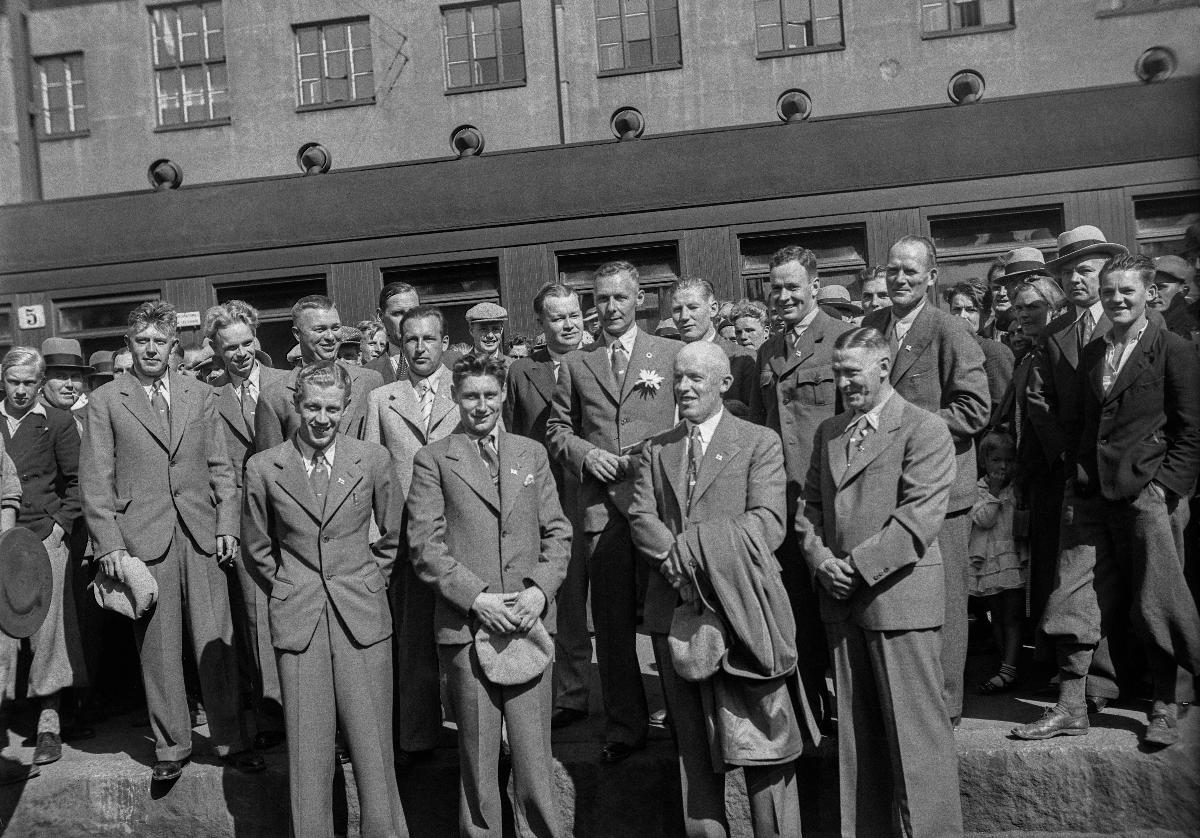
Suomalaisurheilijat lähtevät Berliinin olympialaisiin 1936
De finska idrottarna reser till olympiska spelen i Berlin 1936; Finnish sportsmen leave for Berlin Olympics 1936
sisällön kuvaus: Suomalaisurheilijat lähtevät Berliinin kesäolympialaisiin Helsingin rautatieasemalta 27.7.1936. content description: The Finnish sportsmen leave for Berlin Olympics from Helsinki Railway Station 27.7.1936. innehållsbeskrivning: De finska idrottarna reser till olympiska sommarspelen i Berlin från Helsingfors järnvägsstation 27.7.1936.
Kuvaaja: Sundström, Hugo, kuvaaja
Vuosi: 1936
Paikka: Suomi, Uusimaa, Helsinki
Aiheet: urheilijat; olympialaiset; lähtö; rautatieasemat; Kesäolympialaiset 1936; HBL; athletes; Olympics; railway stations; sports; sportsmen; departure; railwaystations; summer olympics 1936; idrottare; olympiska spelen; avfärd; järnvägsstationer; sport; idrott; sportare; olympiaden; avresa; sommarolympiaden 1936